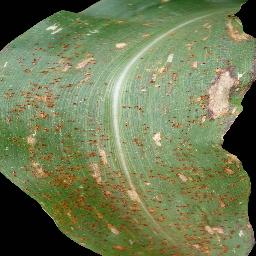
Label: Corn___Common_rust